Diego Schwartzman

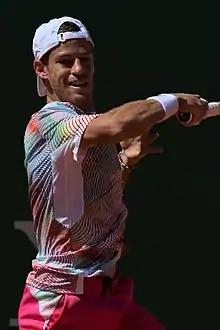
Schwartzman, 2022

Schwartzman started the 2022 season strong with a convincing 6–1, 6–2 win over Nikoloz Basilashvili and a three-set win over world No. 4 Stefanos Tsitsipas at the 2022 ATP Cup. In a shocking upset, Schwartzman lost in the second round of the Australian Open to Australian Christopher O'Connell, who was ranked No. 175 in the world at the time.